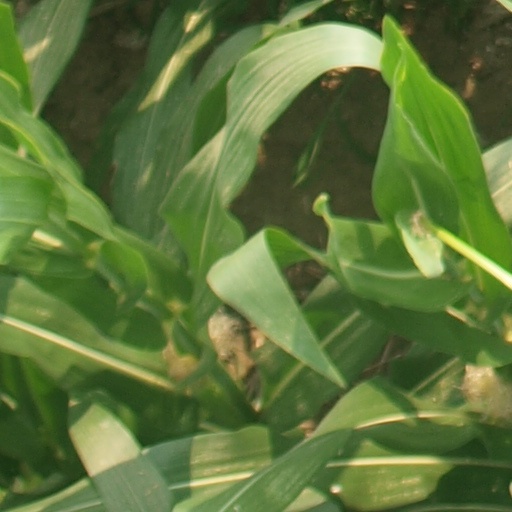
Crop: maize; corn